Allatini (company)

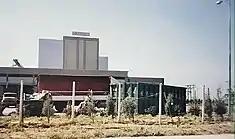
Allatini factory in Sindos

Allatini is the name of a historic flour milling company, founded in 1858 by Moses Allatini and his brother, in Thessaloniki, Greece.